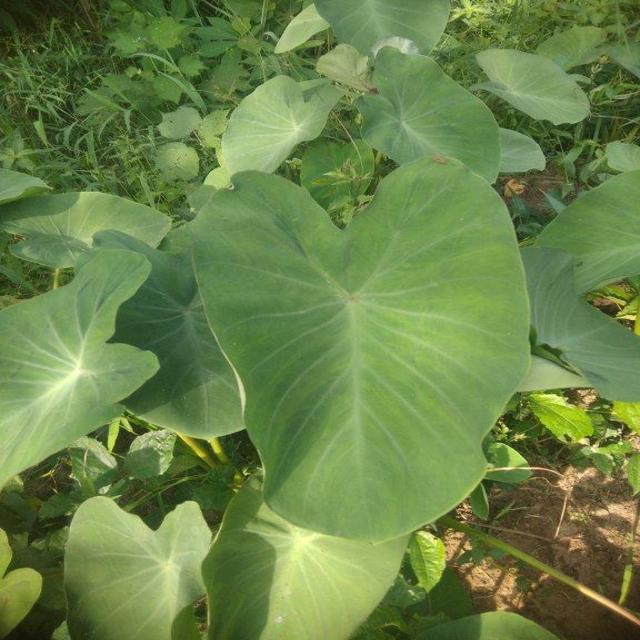
Label: Healthy